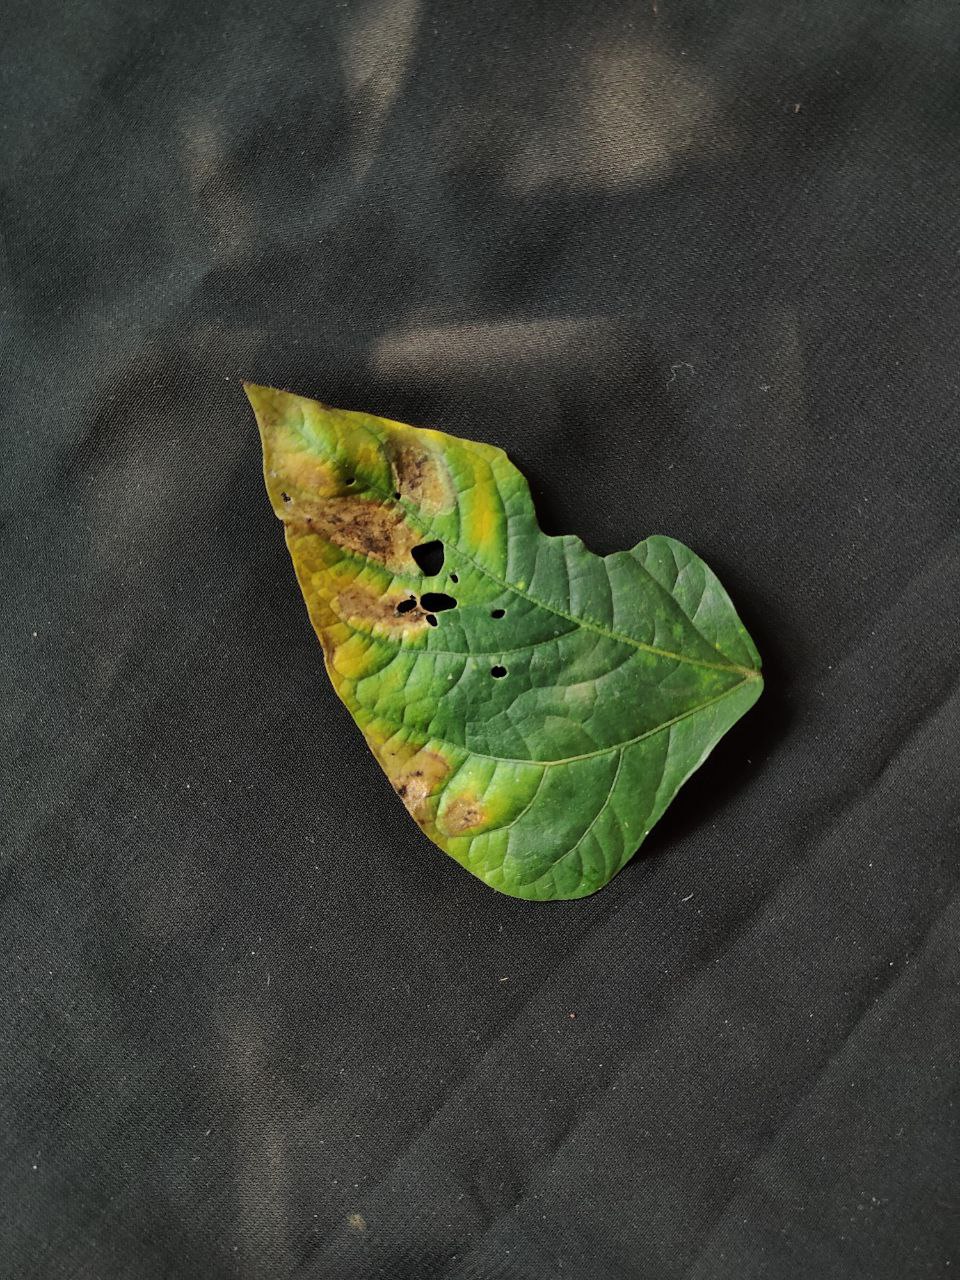
Crop: cowpea
Leaf condition: Bacterial wilt